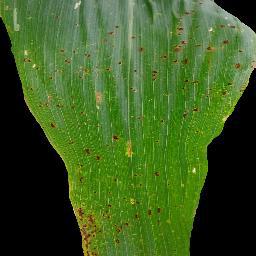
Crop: corn
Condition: (maize)_common_rust